Cricotopus

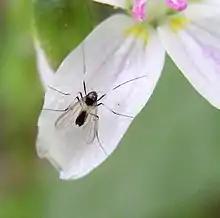
"Cricotopus" sp. on spring beauty

Cricotopus is a genus of non-biting midges in the subfamily Orthocladiinae of the bloodworm family Chironomidae.